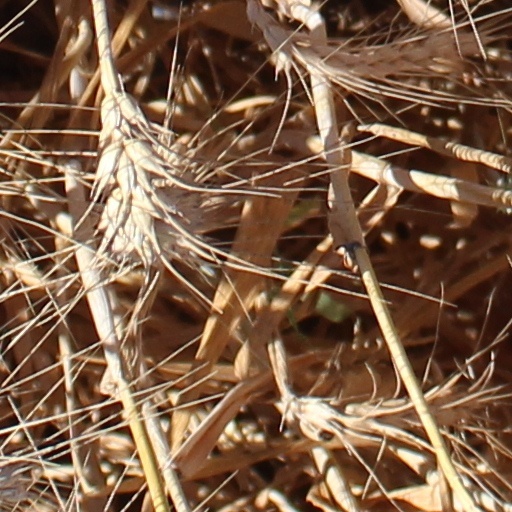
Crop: wheat